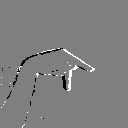
ASL letter: p